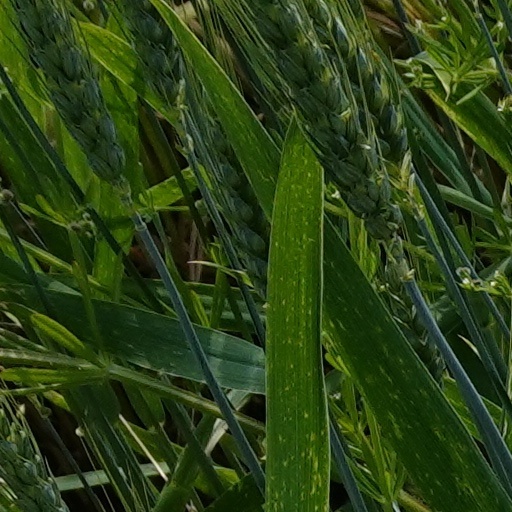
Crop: wheat